Challenge International de Tourisme 1929

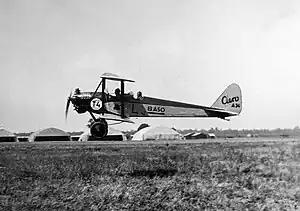
The Aero A.34 taking off at the 1929 event

The contest was conceived by the Aéro-Club de France, inspired by the International Light Aircraft Contest, in France in 1928. The idea of a tourist plane contest was approved by the FAI, and the first Challenge was to be organized by the French.